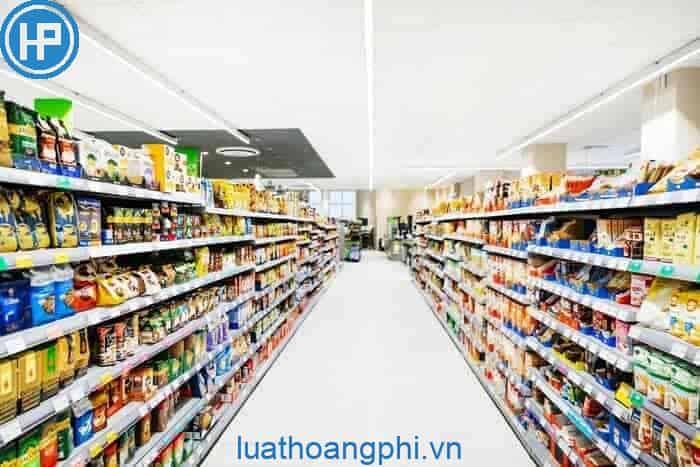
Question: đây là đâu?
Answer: đây là một cửa hàng tiện lợi hoặc là một siêu thị